Ottawa River

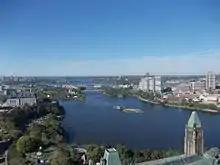
Ottawa River, looking upstream (view from the Peace Tower of Parliament Centre Block)

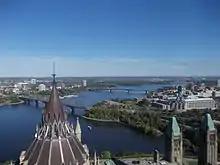
Ottawa River, looking downstream (view from the Peace Tower of Parliament Centre Block)

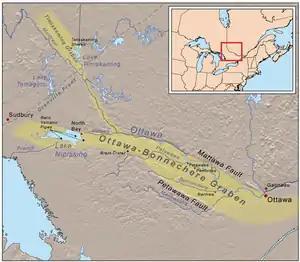
Map of the Ottawa-Bonnechere Graben

The Ottawa River lies in the Ottawa-Bonnechere Graben, which is a Mesozoic rift valley that formed 175 million years ago. Much of the river flows through the Canadian Shield, although lower areas flow through limestone plains and glacial deposits.